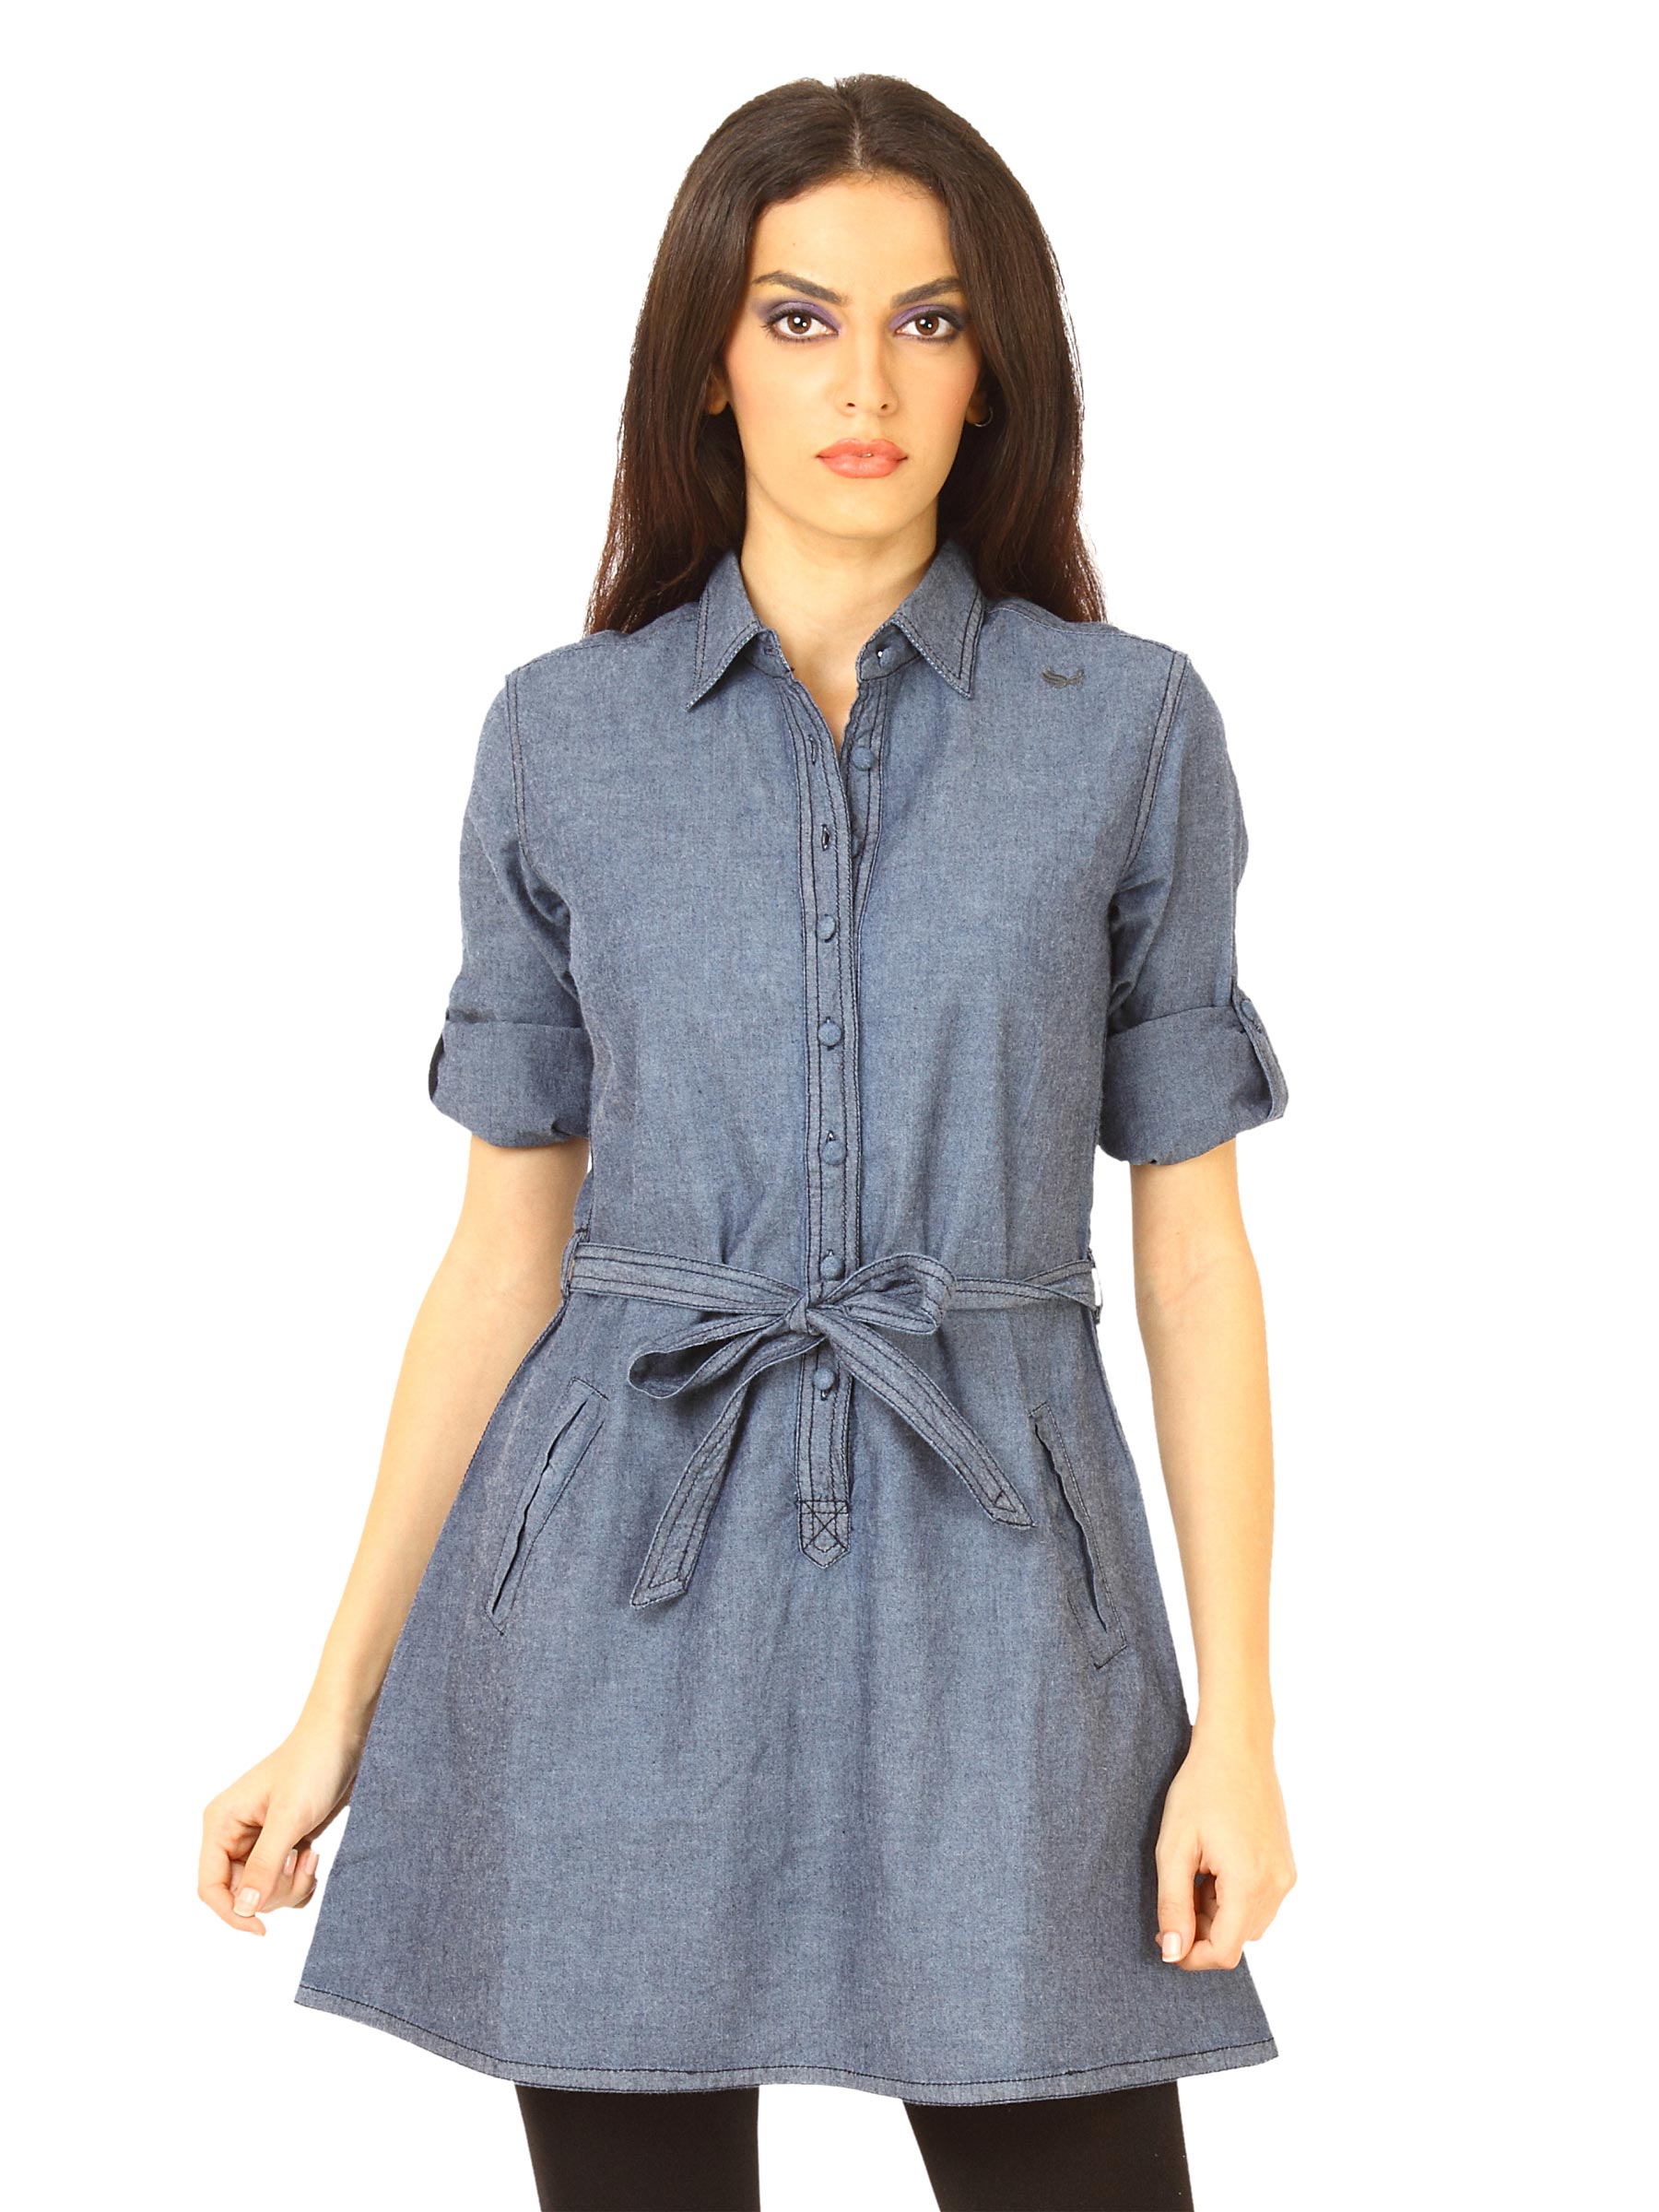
Flying Machine Women RN Blue Tops
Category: Apparel / Topwear / Tops
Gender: Women
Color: Navy Blue
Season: Fall 2011
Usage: Casual